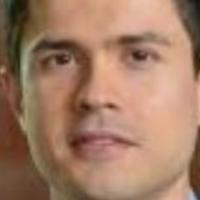
Age group: age 21-30